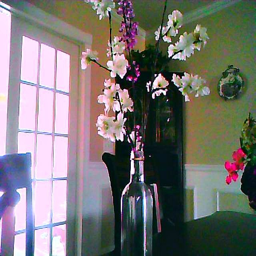
Purple and white flowers stand tall out of a vase.
a glass vase and some purple and white flowers
Flowers in a vase on a table in a sunlit dining room.
A vase of wildflowers posed on a table in a house.
A vase with flowers in it on a table near a glass door.